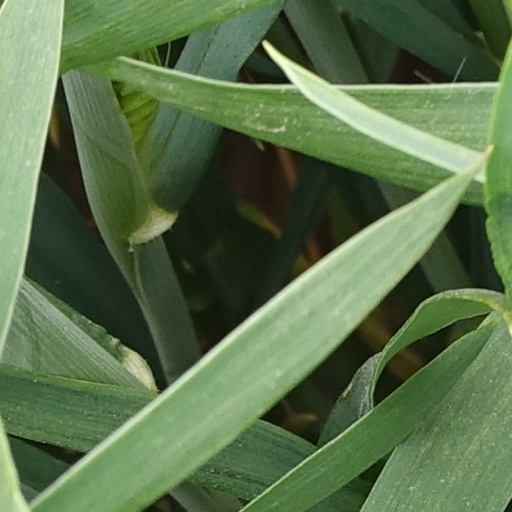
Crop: wheat